Zawiya of Sidi Sahib

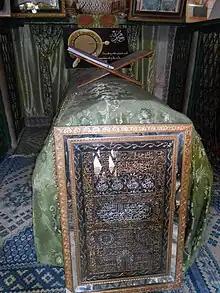
The cenotaph over the tomb of Abu Zama'a al-Balawi today

According to tradition, Abu Zama'a al-Balawi (also known as Sidi Sahib), the barber and a Companion of the Islamic prophet Muhammad, was buried here in 654 after dying in battle. Tradition also holds that he was buried with three hairs from Muhammad's beard. Today, he is also considered the town's patron saint.